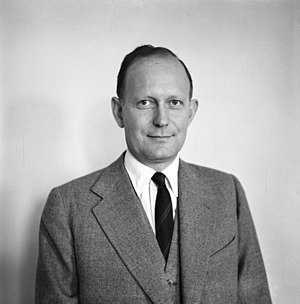
Amerikanske finansministre / Liste over USA's finansministre
Clarence Douglas Dillon
USA's finansminister er et amerikansk føderalt embede i USA's regering, som blev oprettet 17. september 1789 med Alexander Hamilton som første minister. Finansministeren er øverste leder af det amerikanske finansministerium, og arbejder med finans- og pengepolitik, samt indtil 2003 enkelte sager indenfor national sikkerhed og forsvar. Størstedelen af ministeriets tjenester indenfor lovhåndhævelse, såsom ATF, toldtjenesten og United States Secret Service blev omstruktureret til andre ministerier i 2003 i forbindelse med oprettelsen af Home land Security.